Lin Shihong

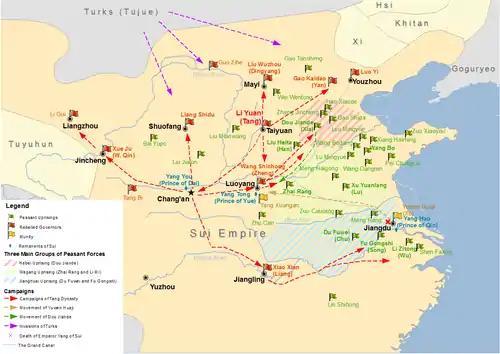
Map showing major uprisings and rebellions in the last years of Sui dynasty. Lin Shihong was a major rebel power in the south.

Virtually nothing is known about Lin Shihong's background, other than that he was from Rao Province (roughly modern Shangrao, Jiangxi). In 616, he followed an agrarian rebel from the same locale, Cao Shiqi, in rising against Sui dynasty rule. Cao claimed the title of the Prince of Yuanxing and made Lin a major general. Later that year, Emperor Yang of Sui sent the official Liu Ziyi to attack Cao, and Cao was killed by an arrow in battle. Lin took over Cao's troops and battled Liu at Lake Poyang, killing Liu in battle. Lin gained the allegiance of over 100,000 men. Around the new year 617, Lin claimed the title of Emperor of Chu, and he captured a number of commanderies in modern Jiangxi. It was said that the local gentry killed many of the Sui commandery governors and county magistrates to submit to him. By this point, his territory went as far north as Jiujiang (in modern Jiujiang, Jiangxi) and as far as Panyu (in modern Guangzhou, Guangdong).